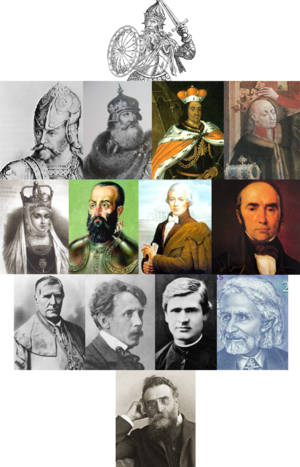
Les Lituaniens sont un peuple balte établi en Lituanie.